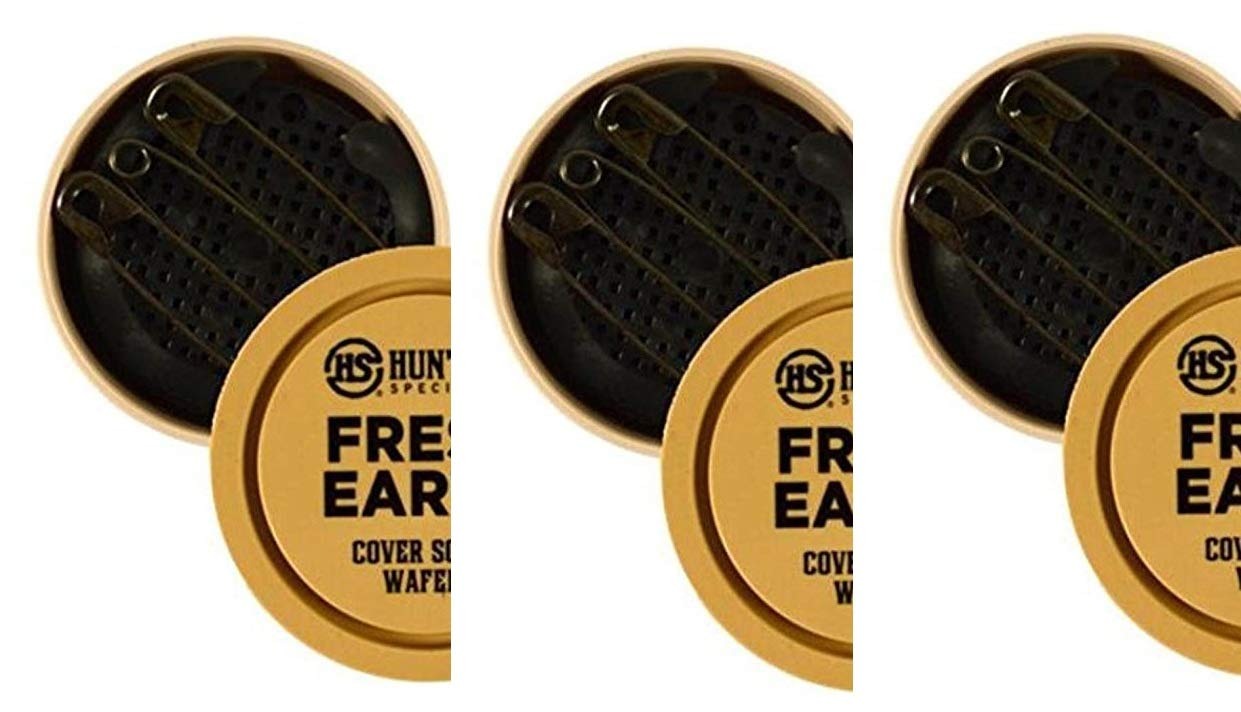
Item Name: hs Hunter Specialties Scent Wafer(Pack of 3)
Product Description: Specialties Scent Wafer
Value: nan
Unit: None

Price: 8.08